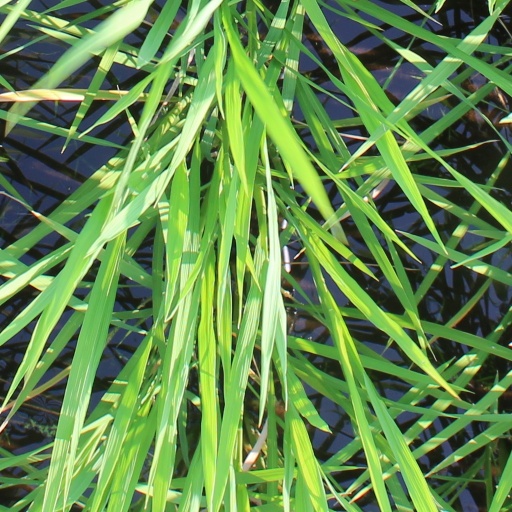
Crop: rice